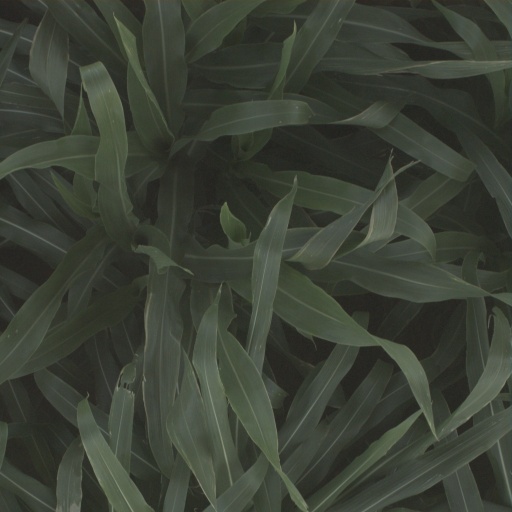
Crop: sorghum